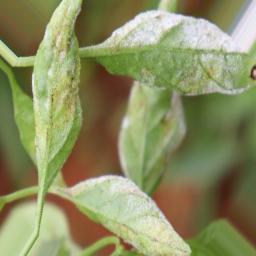
Label: powdery mildew